Social issues in China

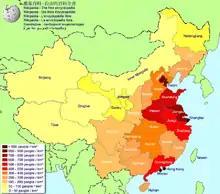
China's wealth and population is concentrated in the Eastern coastal provinces

Since the economic reforms in China began, income inequality has increased significantly. The Gini Coefficient, an income distribution gauge, has worsened from 0.3 back in 1986 to 0.42 in 2011. Poverty researchers recognize anything above 0.4 as potentially socially destabilizing.